Gorgeous Frankenstein

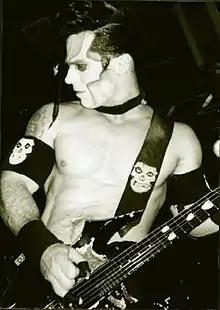
Founder and guitarist Doyle Wolfgang von Frankenstein

Gorgeous Frankenstein was an American horror punk/heavy metal band formed in 2005 in New Jersey by Doyle Wolfgang von Frankenstein and his former wife and ex-professional wrestler Stephanie Bellars ( Gorgeous George). The band's name is a combination of both Doyle and Bellars' stage names.